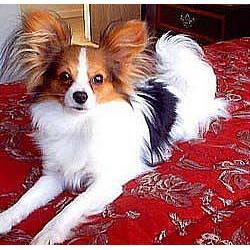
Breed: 806-n000129-papillon